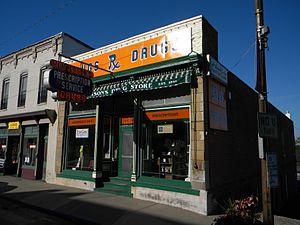
Glasgow est une ville des comtés de Chariton et Howard dans l'État du Missouri.